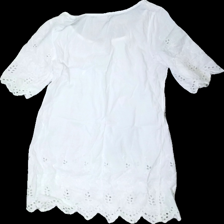
View: back
Type: Blouse
Category: Ladies
Brand: Not in the list
Brand text on label: Street one
Colors: White
Material: 100% Cotton
Pattern: Embroidered
Cut: Regular
Size: 40
Season: All
Price range: 50-100
Recommended usage: Reuse
Description: white blouse with embroidery